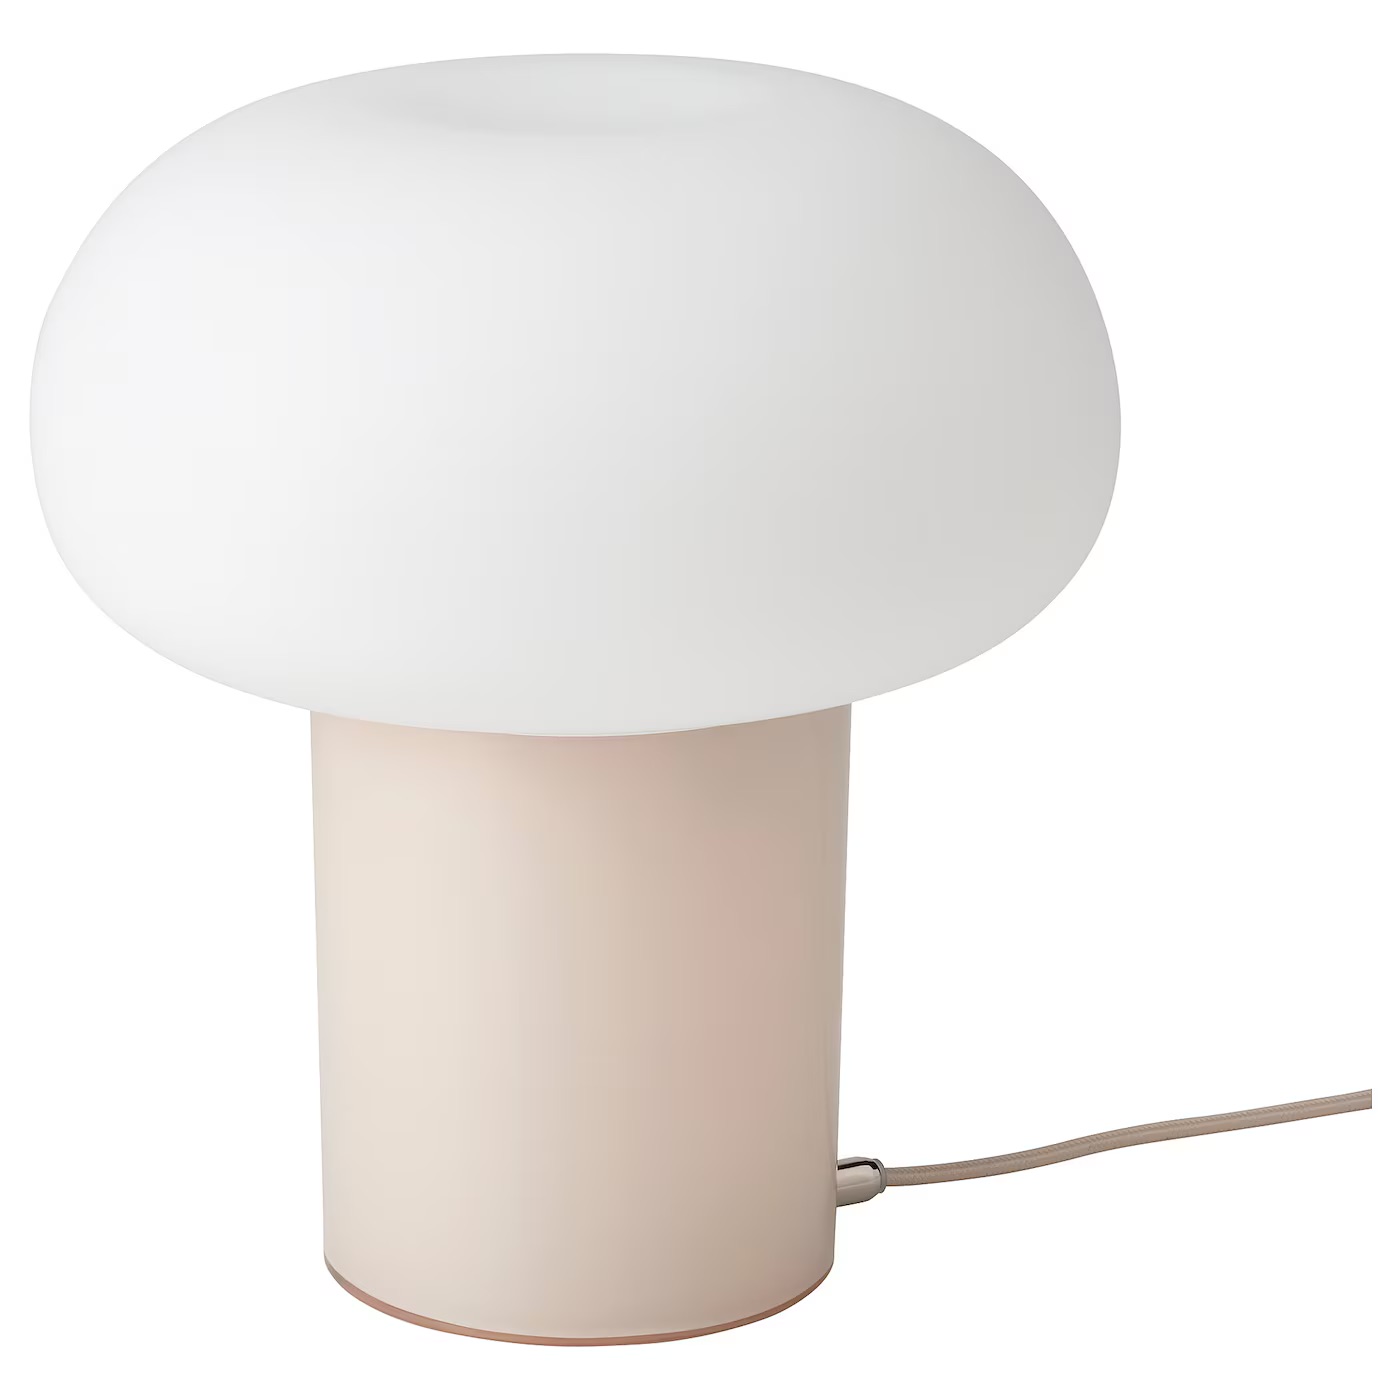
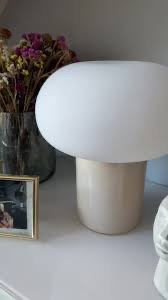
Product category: misc
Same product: yes